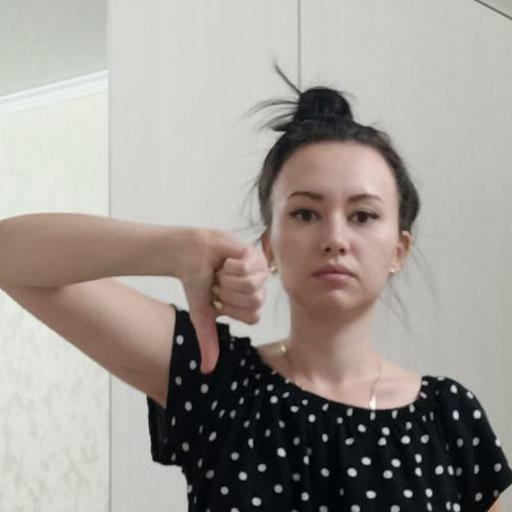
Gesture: dislike